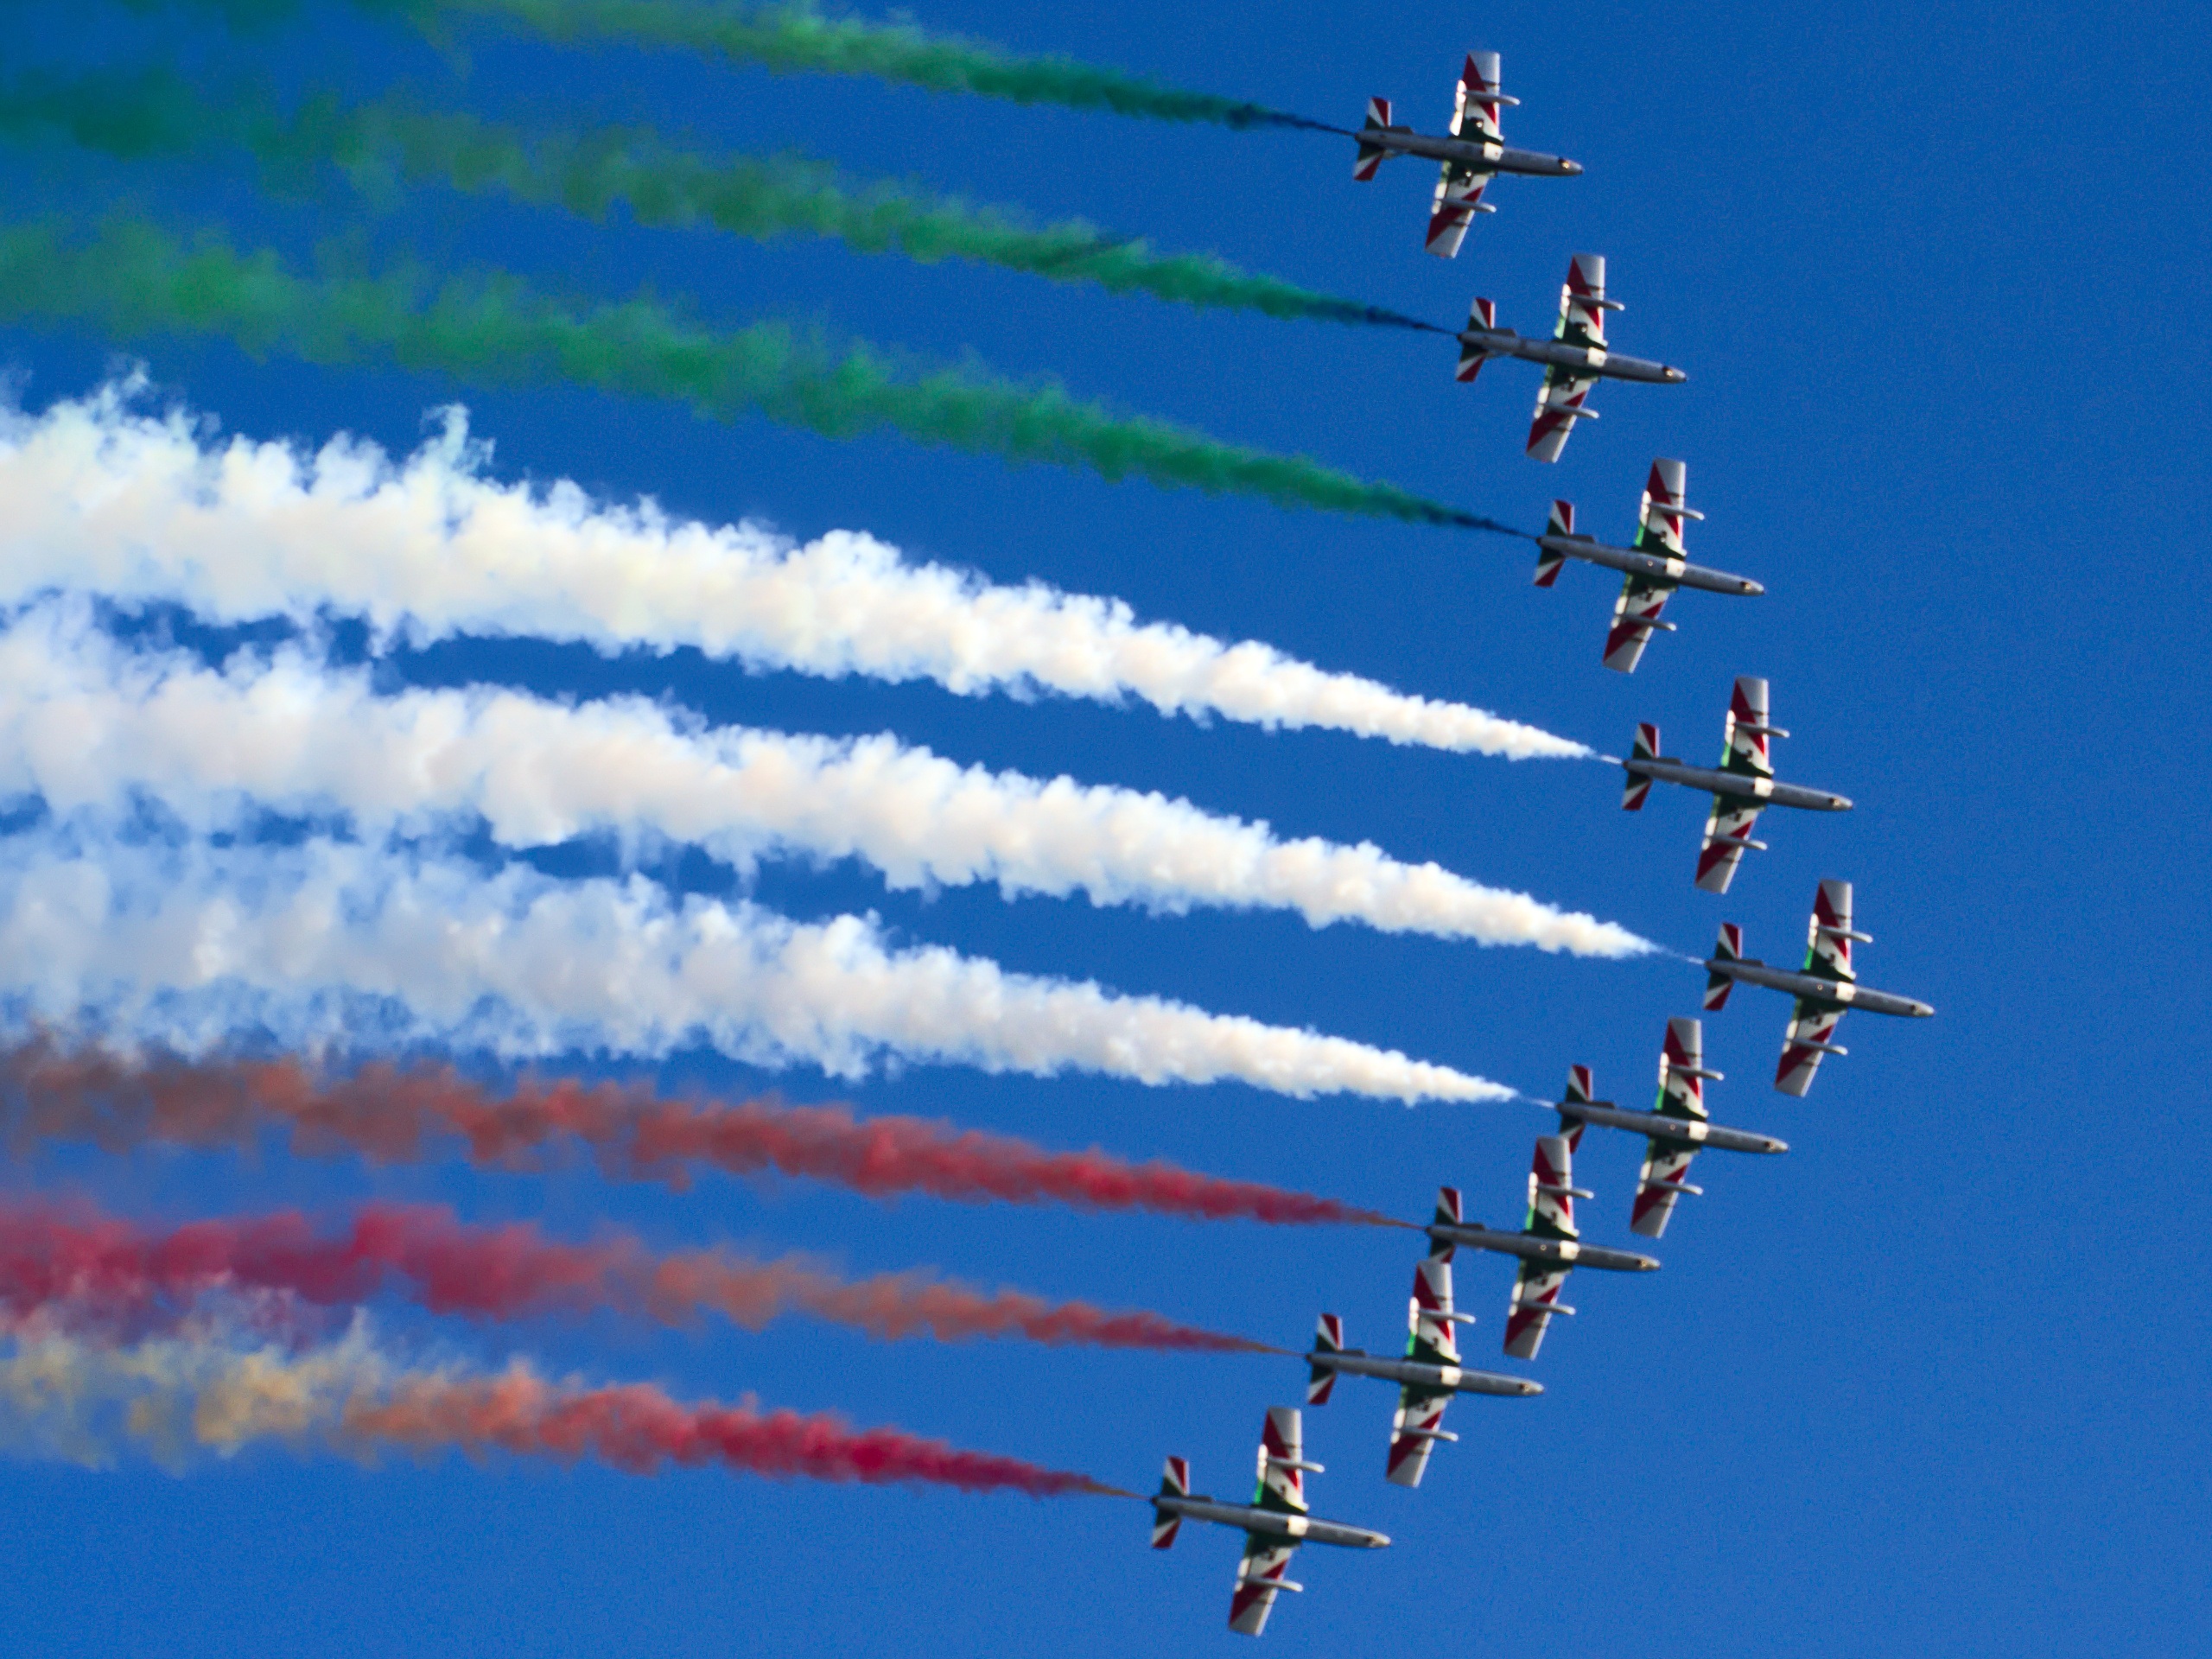
sky, blue, atmosphere of earth, aerobatics, air show, air force, general aviation